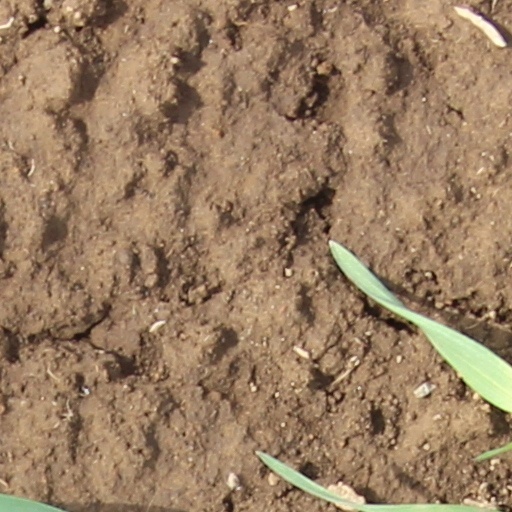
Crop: wheat